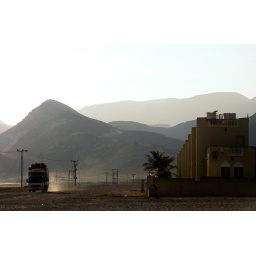
road trip in oman - day 3 - off-road truck